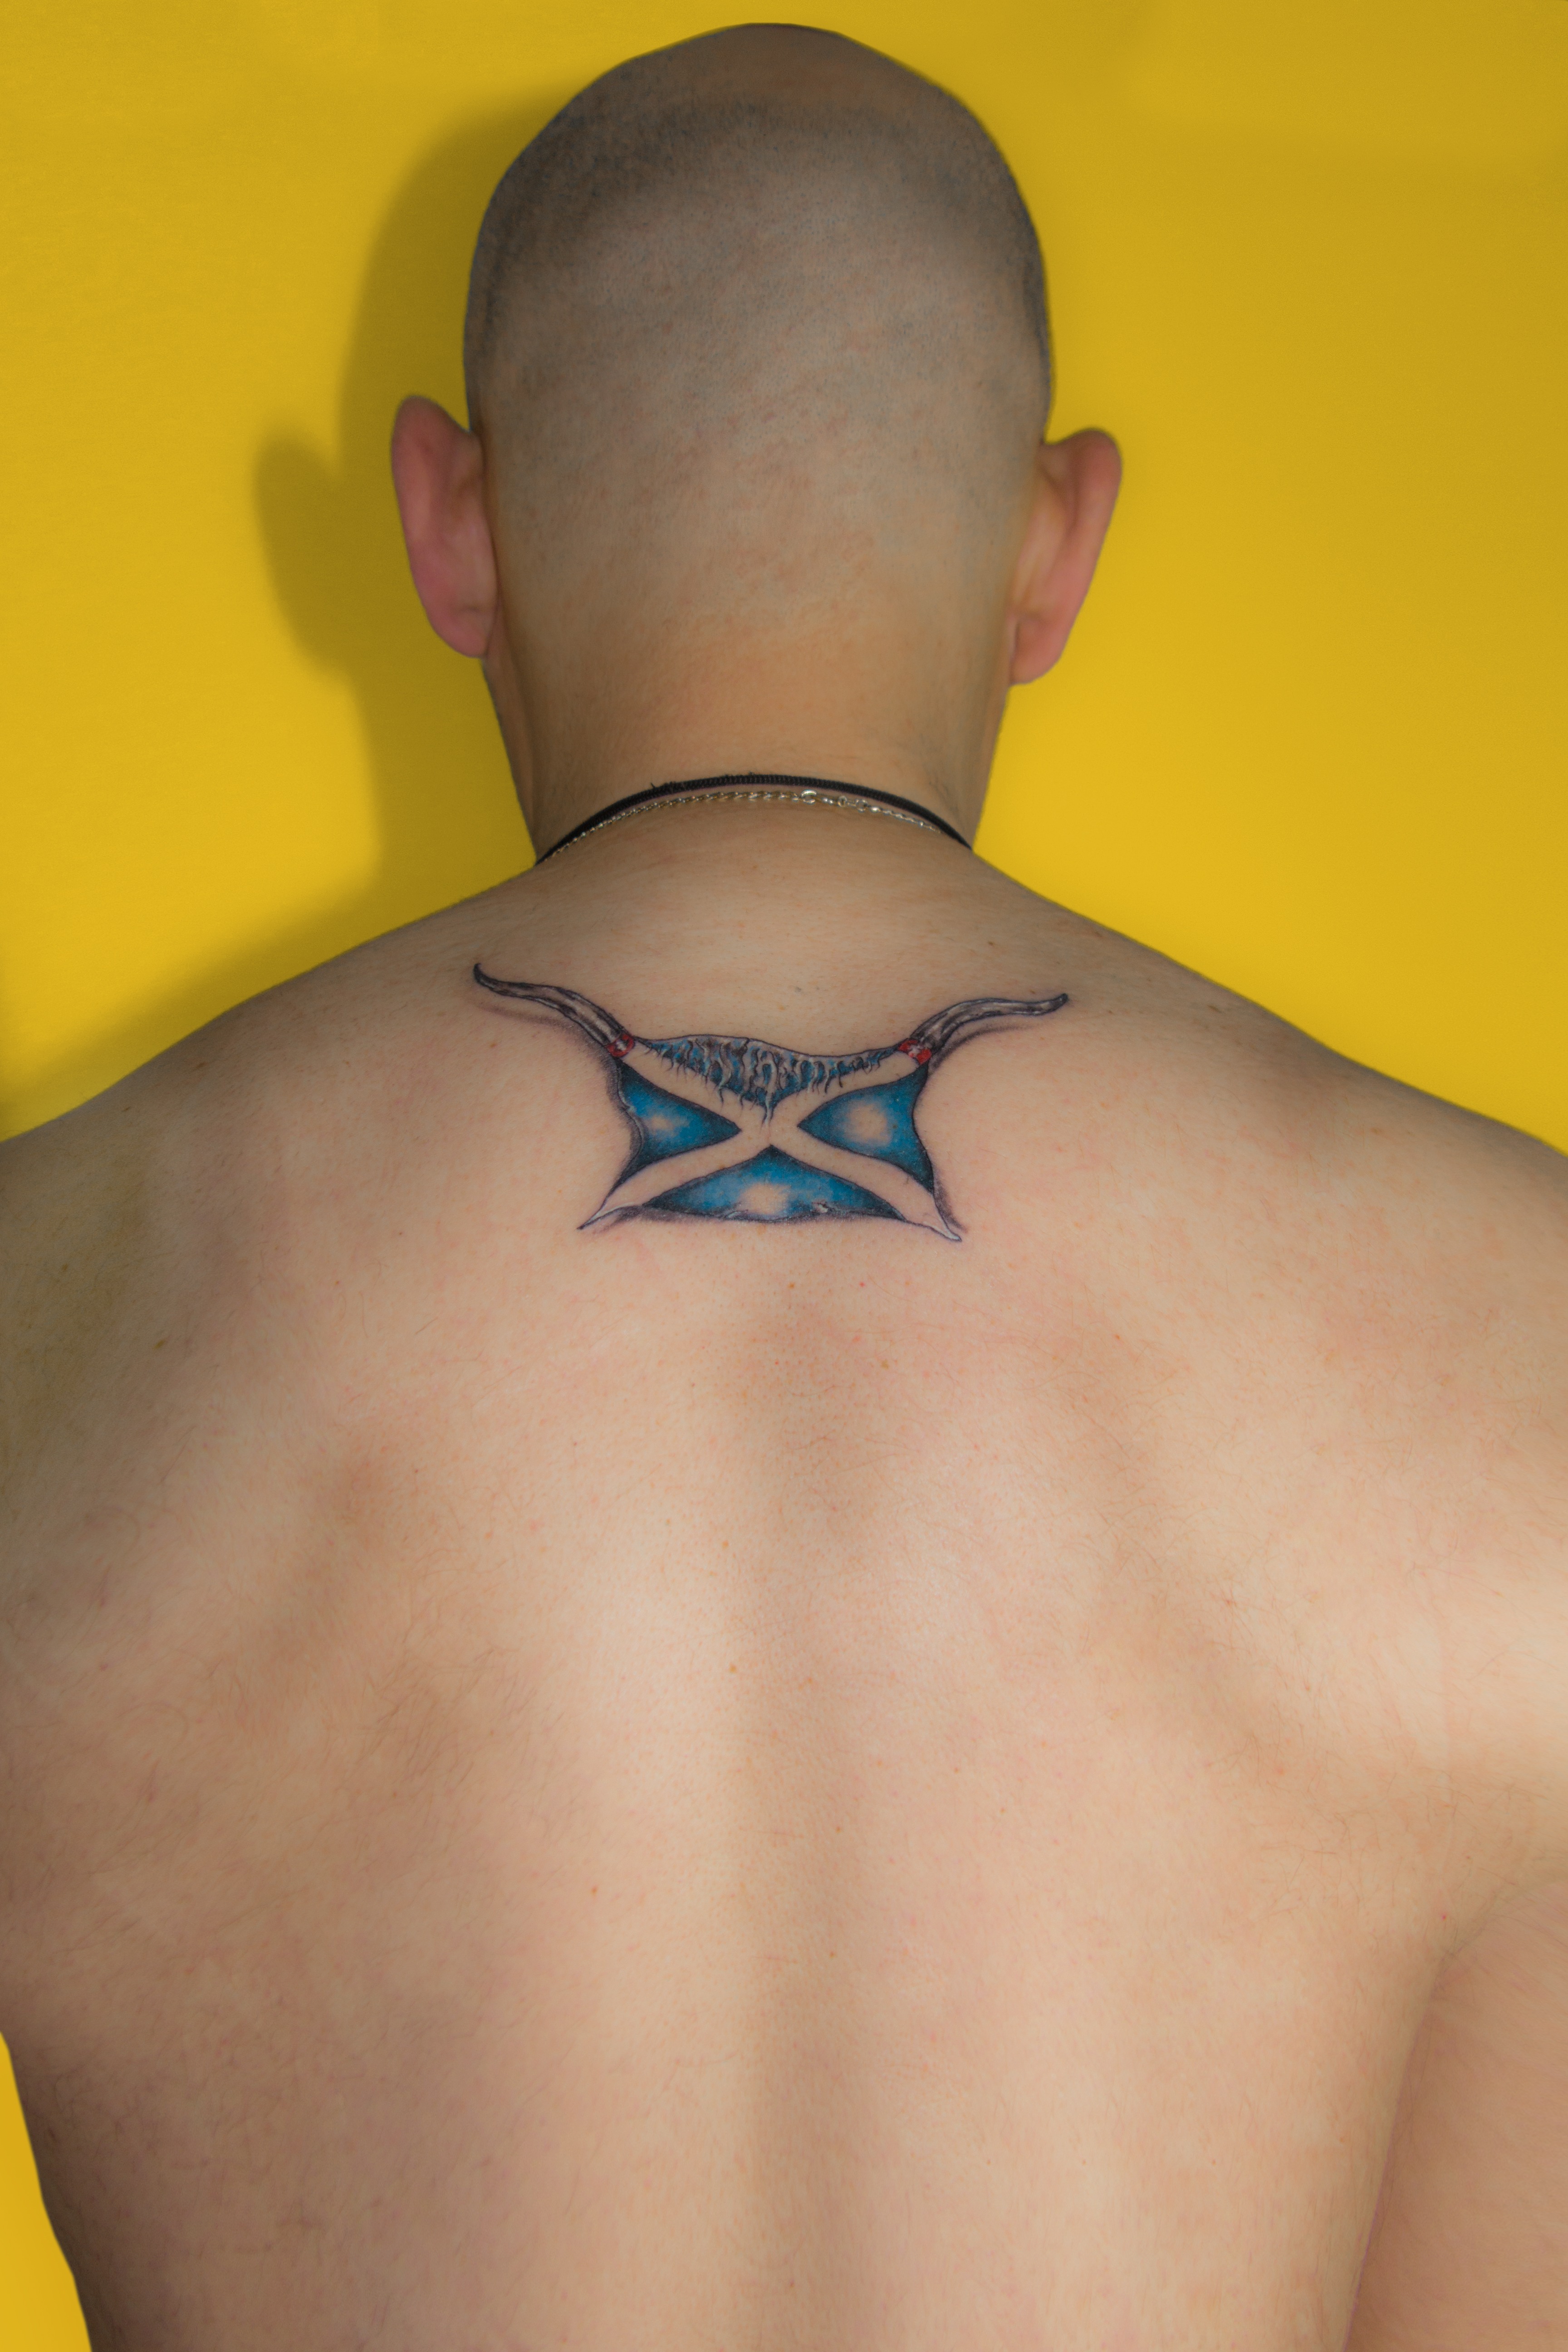
hand, man, person, trunk, male, leg, finger, tattoo, human, arm, muscle, mouth, necklace, chest, close up, human body, face, back, neck, swiss, thigh, head, move, skin, organ, naked, topless, abdomen, shaved, muscles, jock, sense, bald head, male figure, vertebrae, scotland tattoo, wide back, back muscles, skin head